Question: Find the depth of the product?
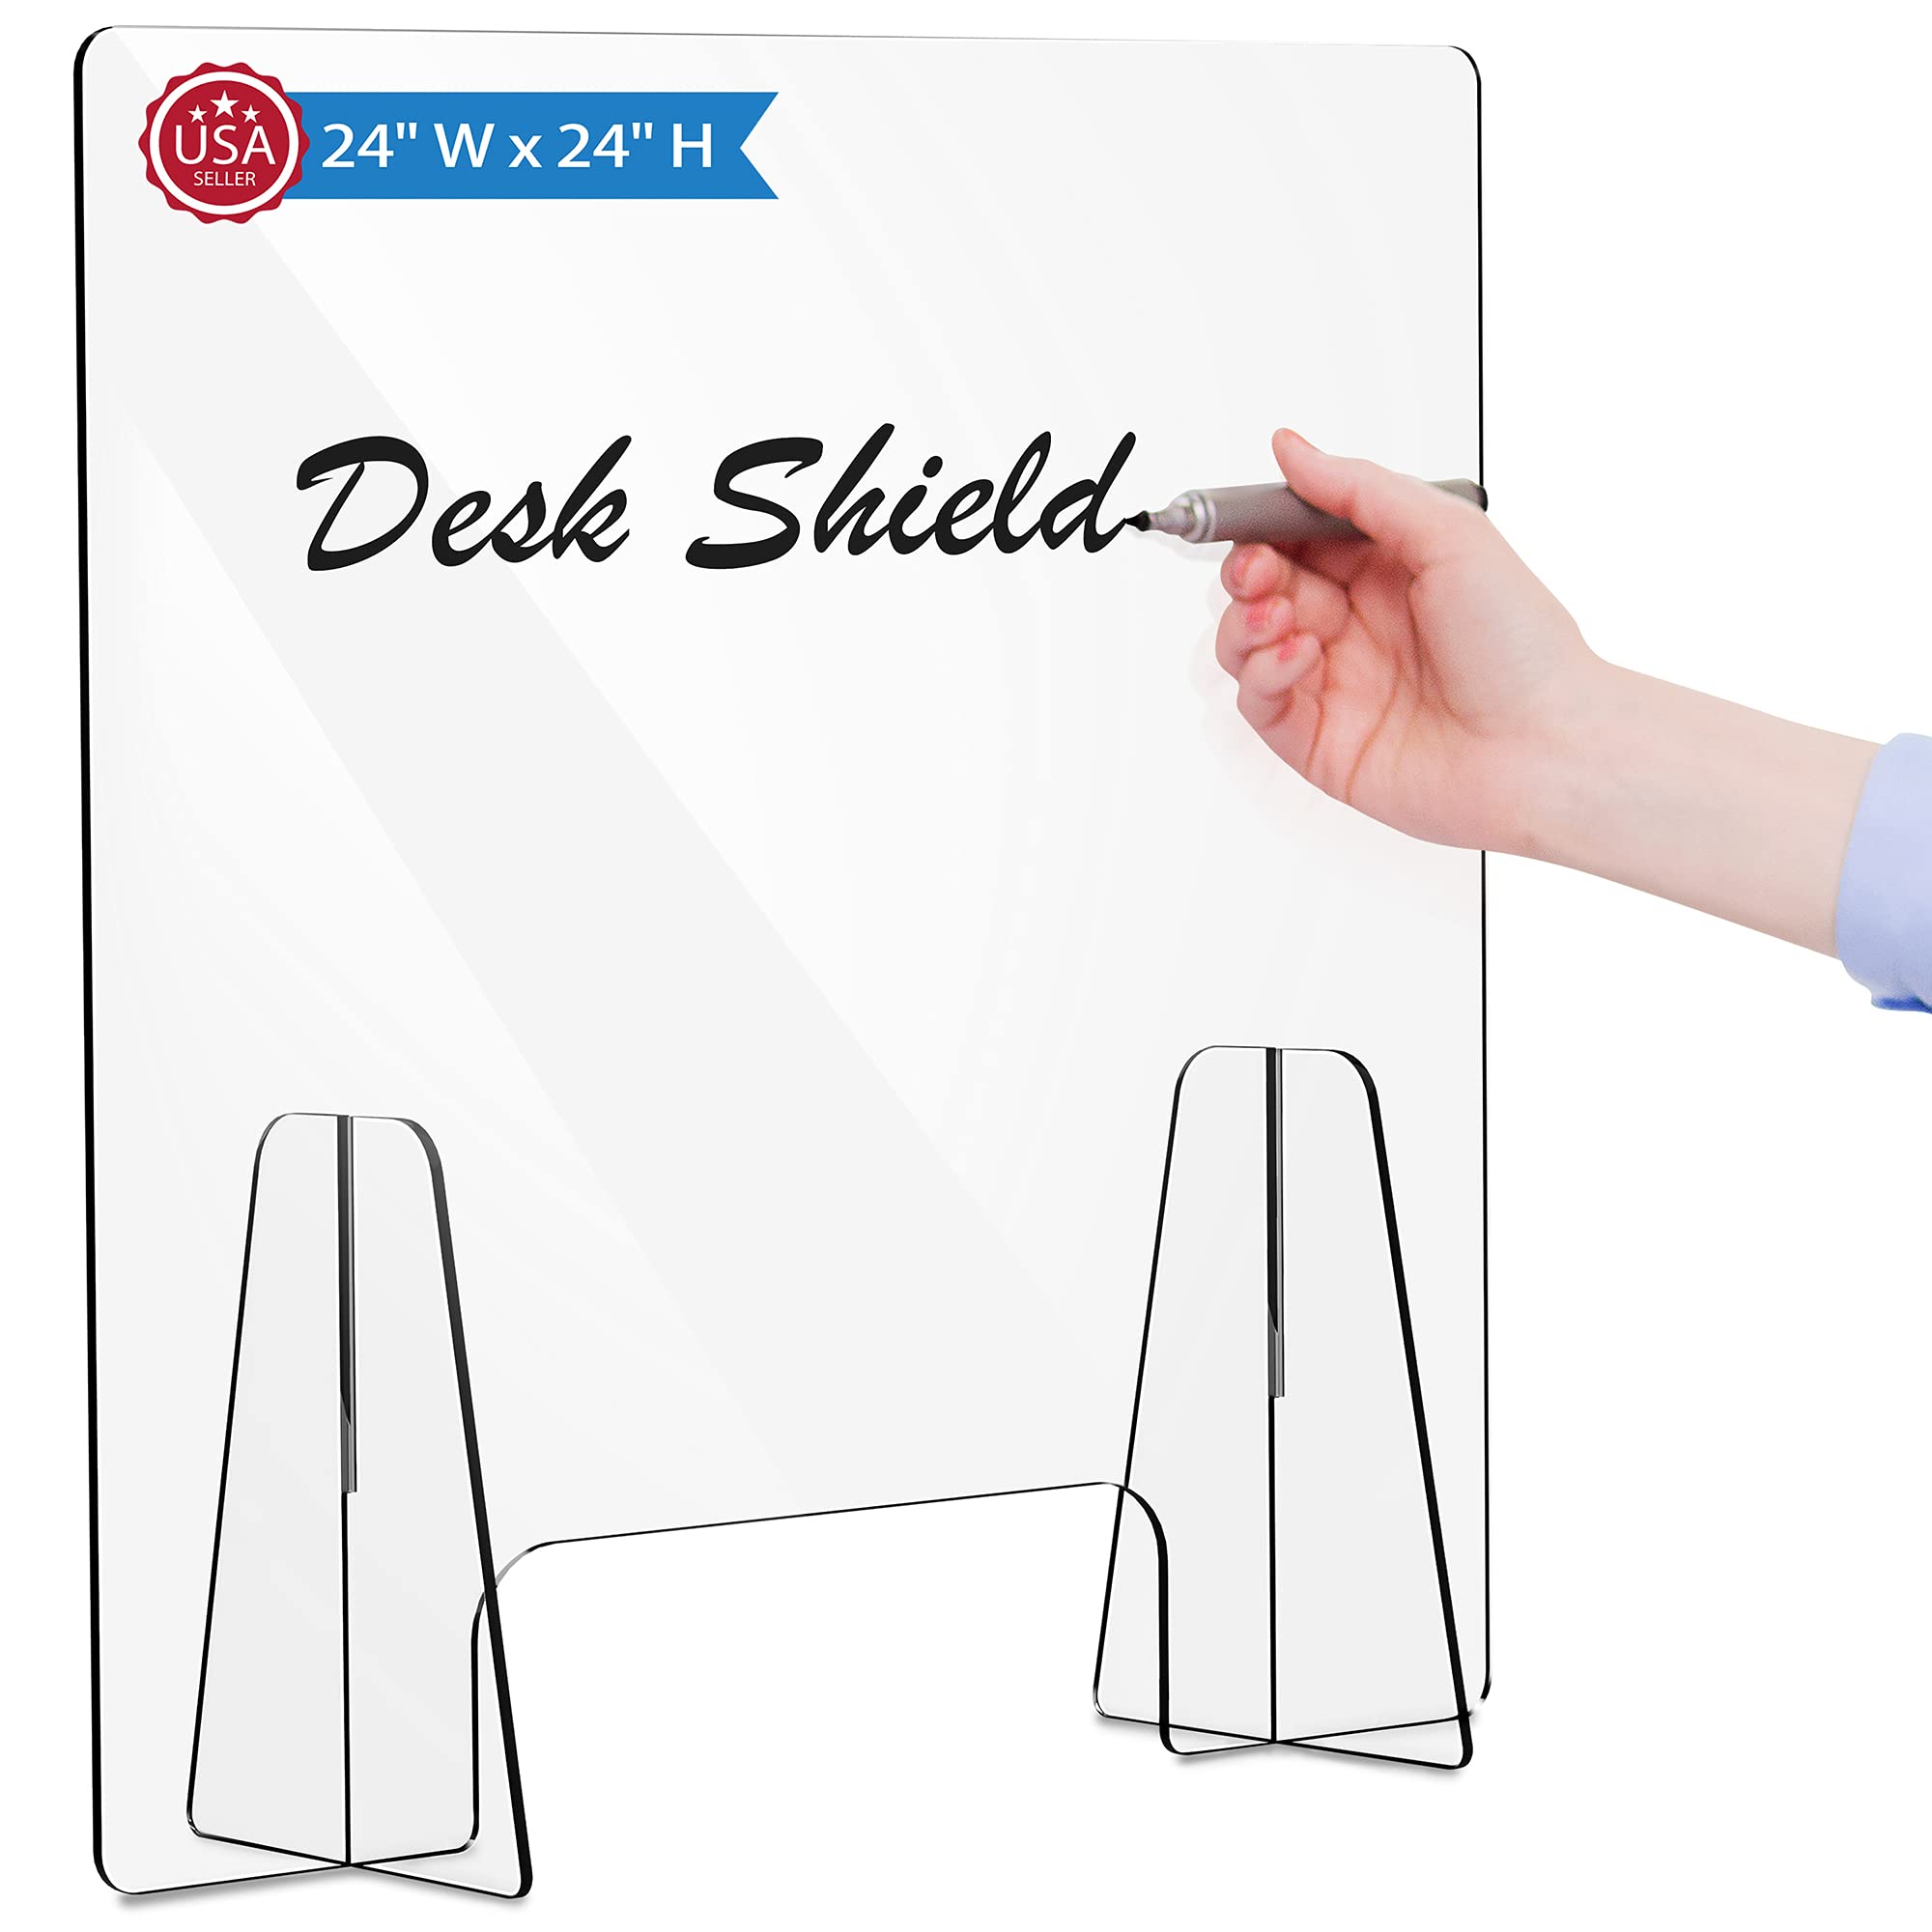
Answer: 24.0 inch